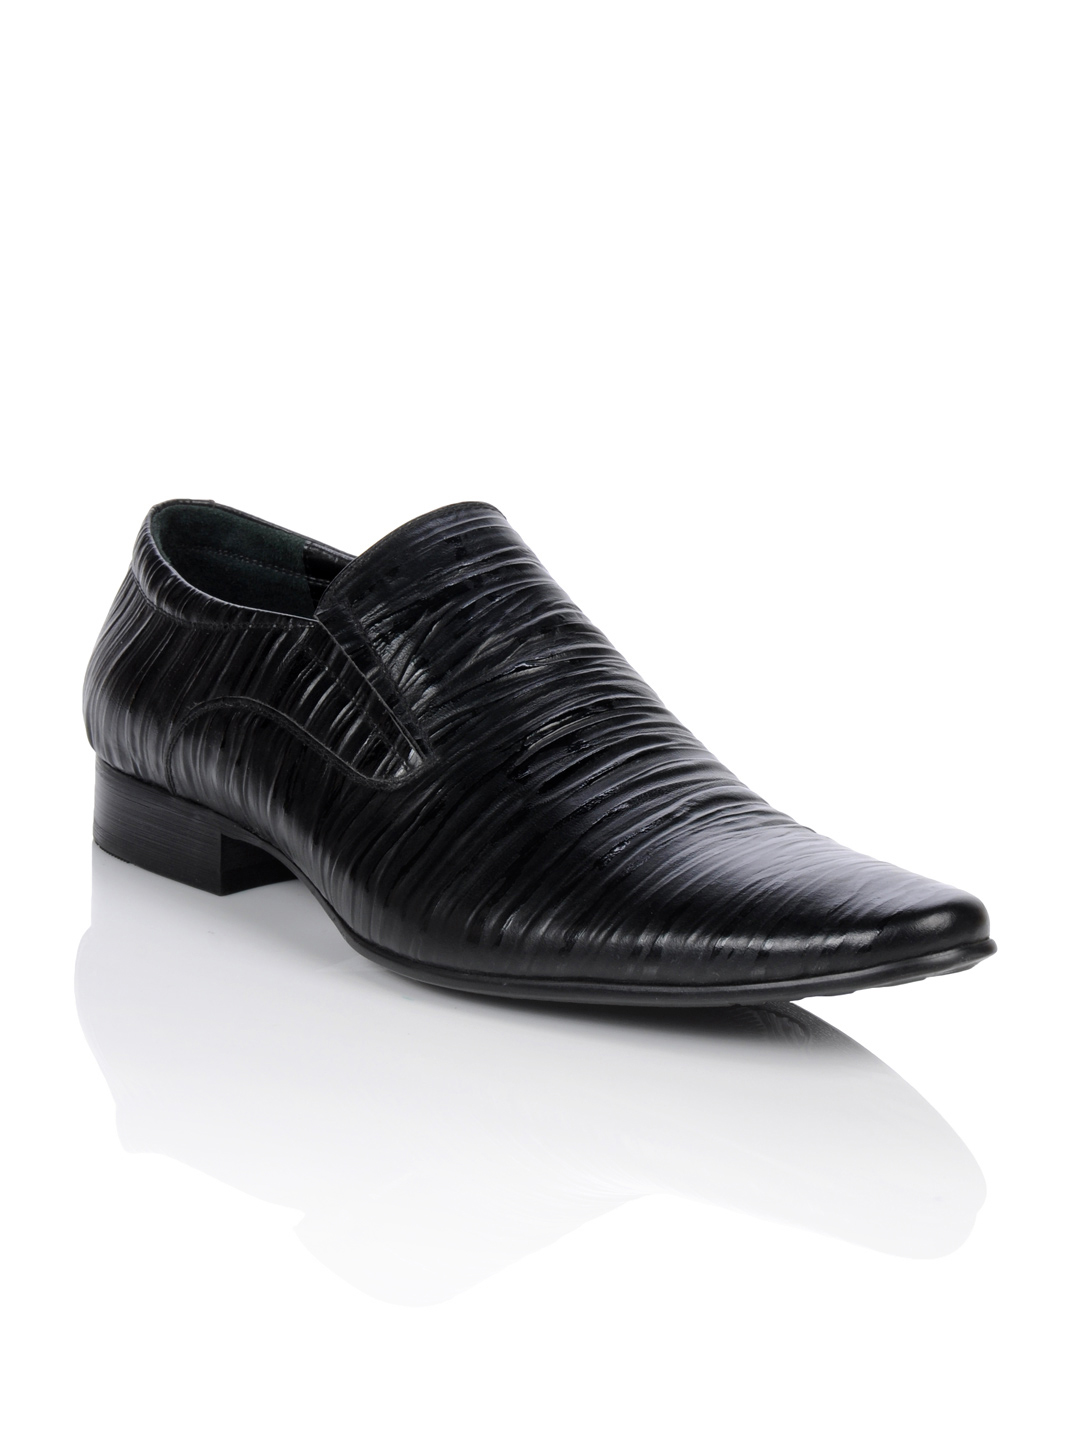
Homme Men Black Semi Formal Shoes
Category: Footwear / Shoes / Formal Shoes
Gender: Men
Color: Black
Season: Summer 2012
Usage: Formal